Bình Thuận province

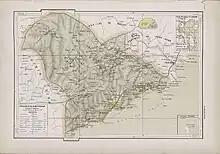
Map of Binh Thuan province in 1909

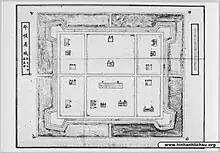
Drawing of Bình Thuận citadel in the Nguyễn dynasty

Much of what is now Bình Thuận province was part of the Cham principality of Panduranga, which had its political centre in neighbouring Ninh Thuận province. It was the last independent principality after the fall of Vijaya in 1471. Both Ninh Thuận and Bình Thuận were later incorporated into Vietnam in 1832. Before 1976, Bình Thuận province was much smaller because much of the west was in the separate Bình Tuy province). Bình Tuy, Bình Thuận and Ninh Thuận were merged in 1976 to form . It was divided again into Ninh Thuận and Binh Thuận in 1991, while Bình Tuy remained part of Bình Thuận Province.